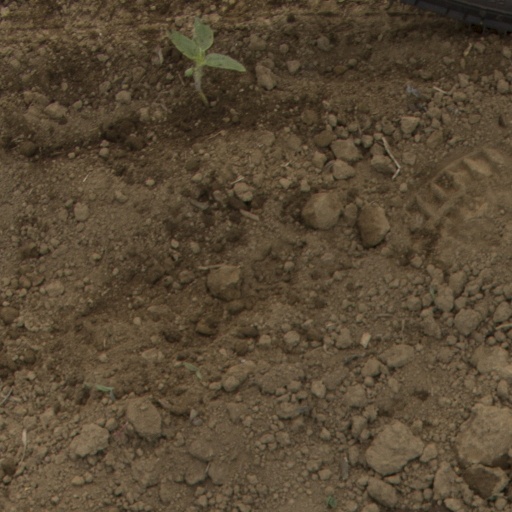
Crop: Jerusalem artichoke